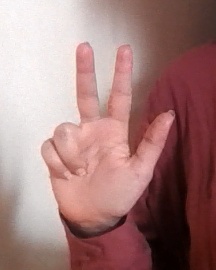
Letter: al